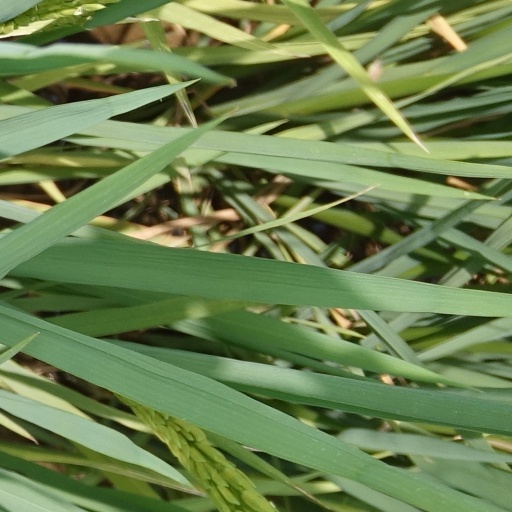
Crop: rice